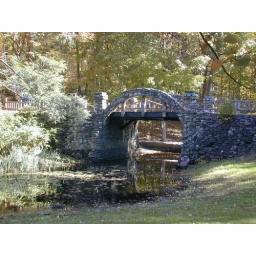
stone bridge over small river